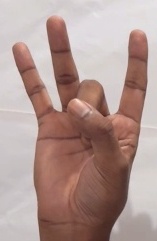
ASL sign: 8